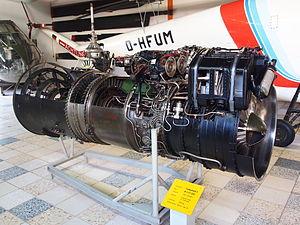
Le Toumanski R-11, ou plus précisément Toumanski R-11-300, initialement désigné AM-11, est un turboréacteur de conception soviétique.